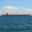
Label: ship